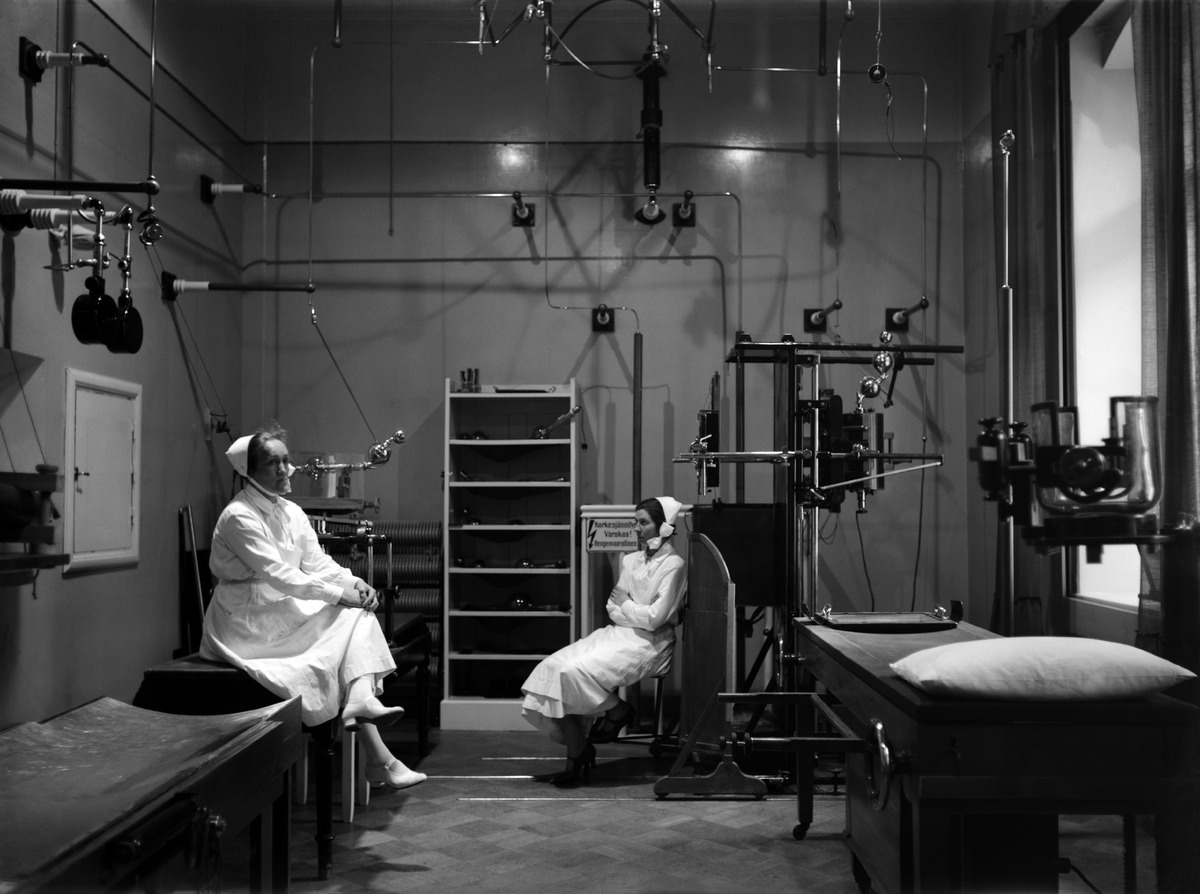
Sairaalan henkilökuntaa tutkimushuoneessa, Pietarinkatu 24:ssä sijainneessa Eskelinin sairaalassa (1905-1919), sittemmin Sanitas-sairaala (1919-1940)
sisällön kuvaus: Sairaalan henkilökuntaa tutkimushuoneessa, Pietarinkatu 24:ssä sijainneessa Eskelinin sairaalassa (1905-1919), sittemmin Sanitas-sairaala (1919-1940). Kuvassa on mahdollisesti röntgenhoitaja Anna Snellman. Hoitajien työasuun

kuuluu valkoisten esiliinojen ja mekkojen ohella isolla rusetilla kiinnitetyt hilkat ja soljet paidan ylimmän napin

kohdalla. mustavalkoinen
Ajankohta: kuvausaika 1900 - 1920 n.
Paikka: Suomi, Uusimaa, Helsinki, Ullanlinna Helsinki, Pietarinkatu 24
Aiheet: terveydenhuolto, terveydenhuollon ammatit, sairaalan henkilöstö, hoitajat, röntgenhoitajat, sairaalat, työvaatteet, päähineet, korut, soljet, röntgentutkimus